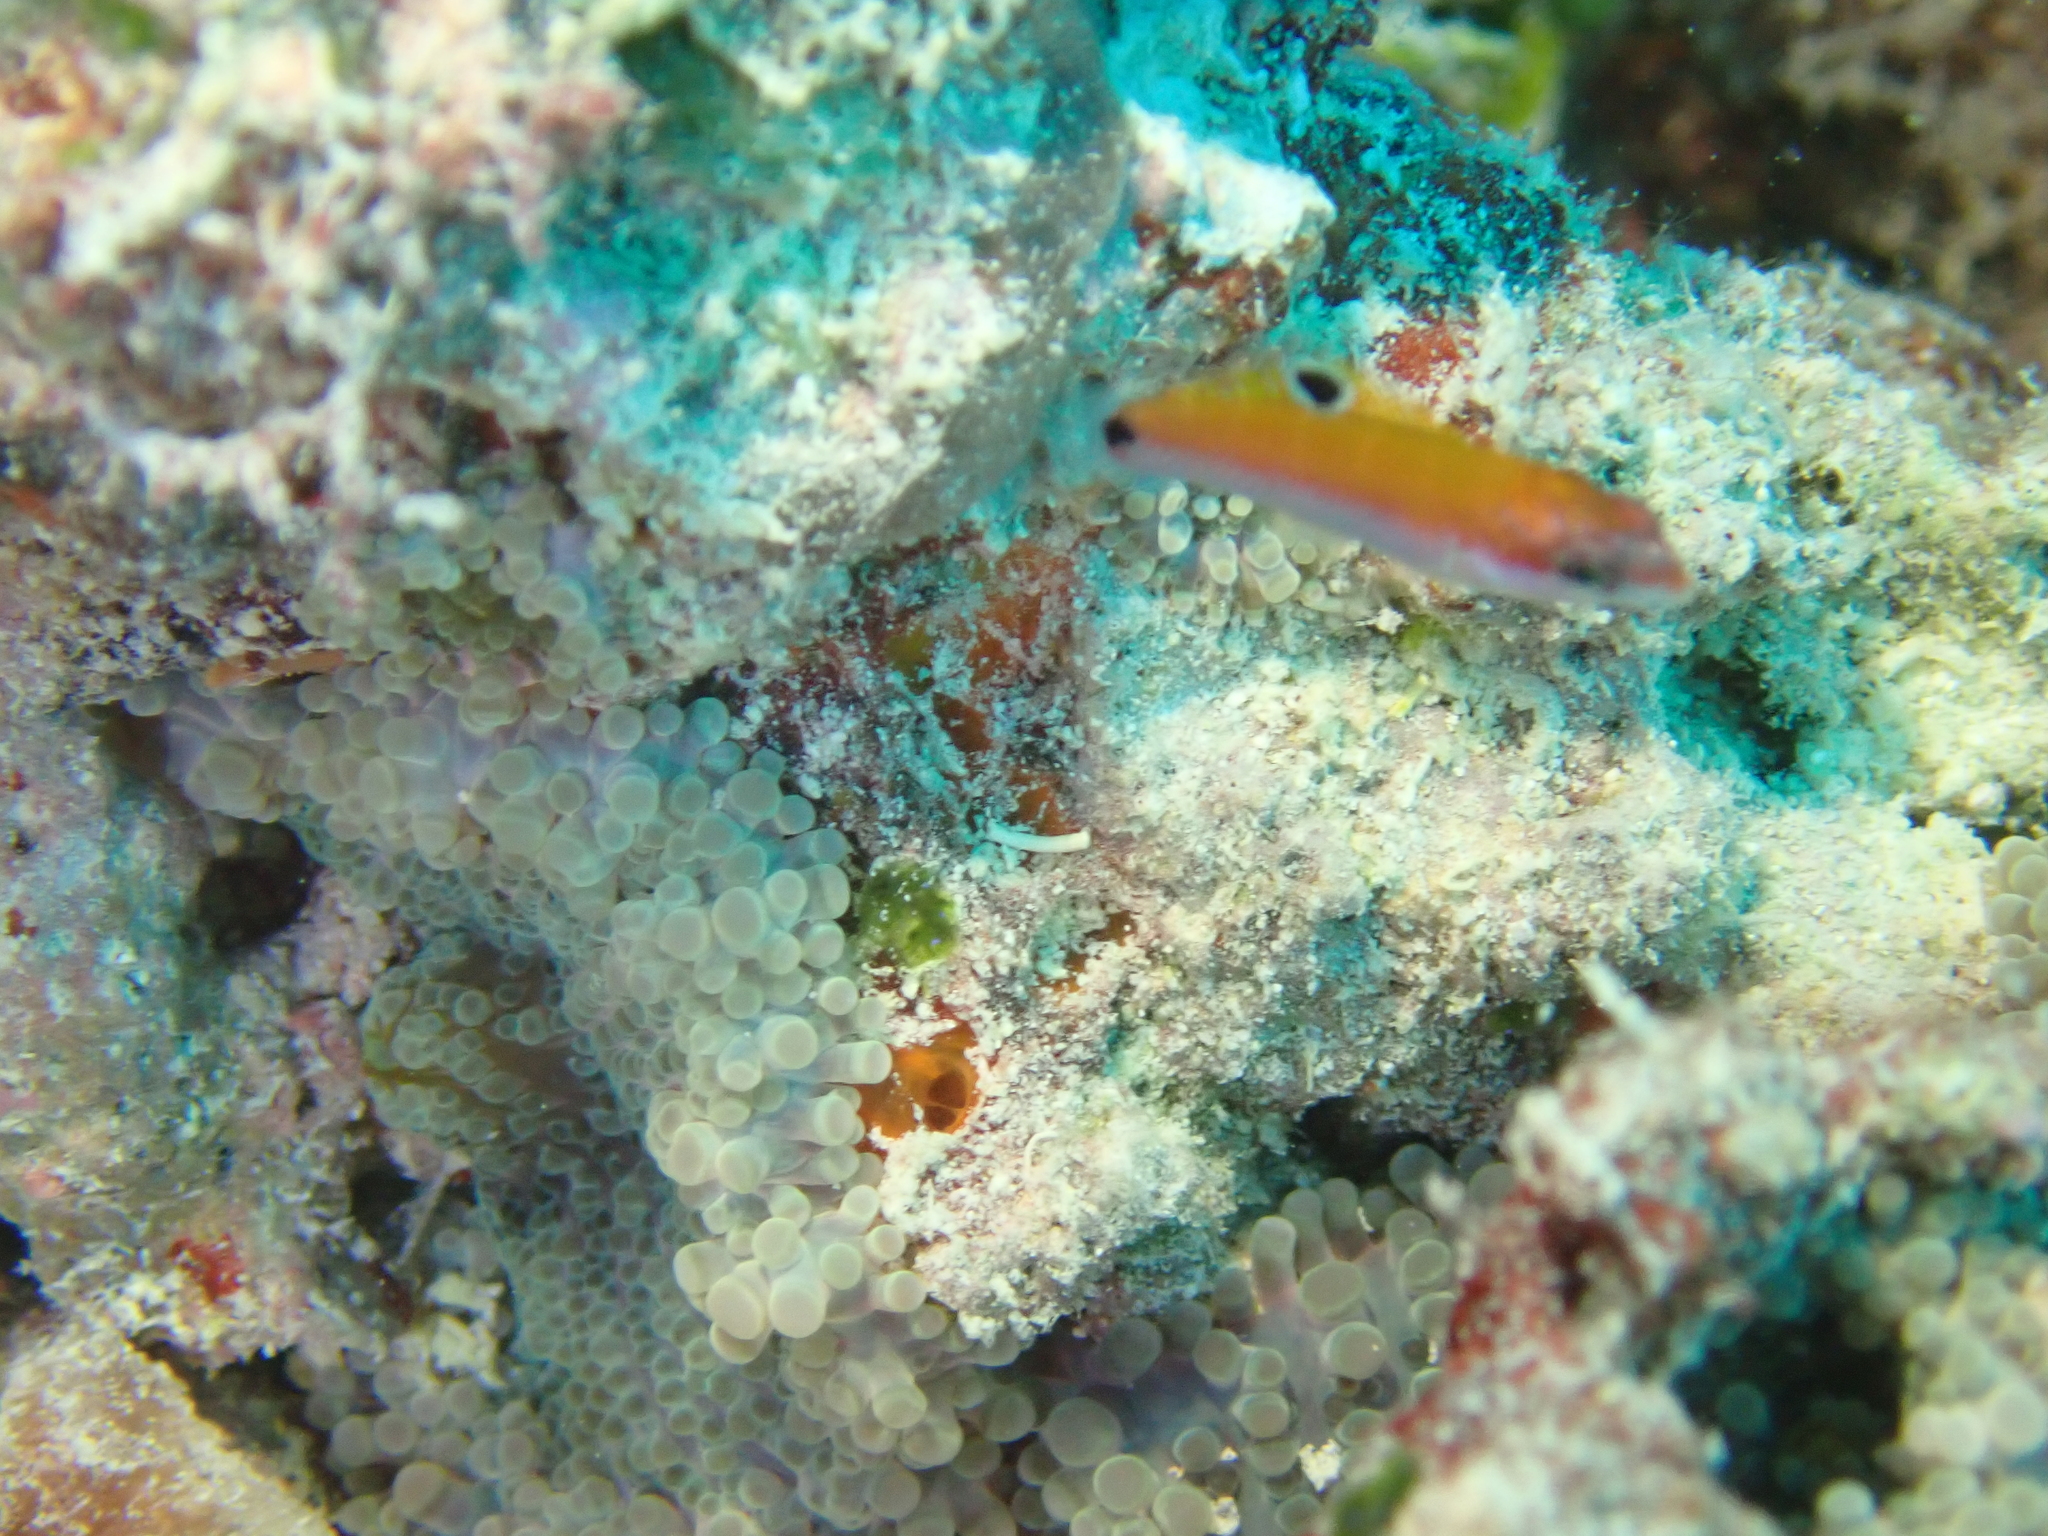
Thalassoma lunare (Moon Wrasse)